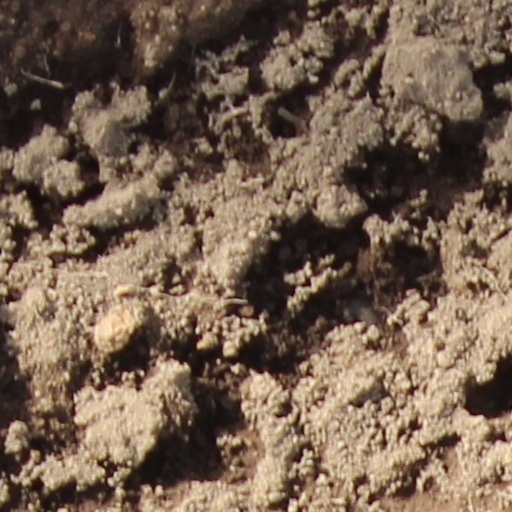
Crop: wheat